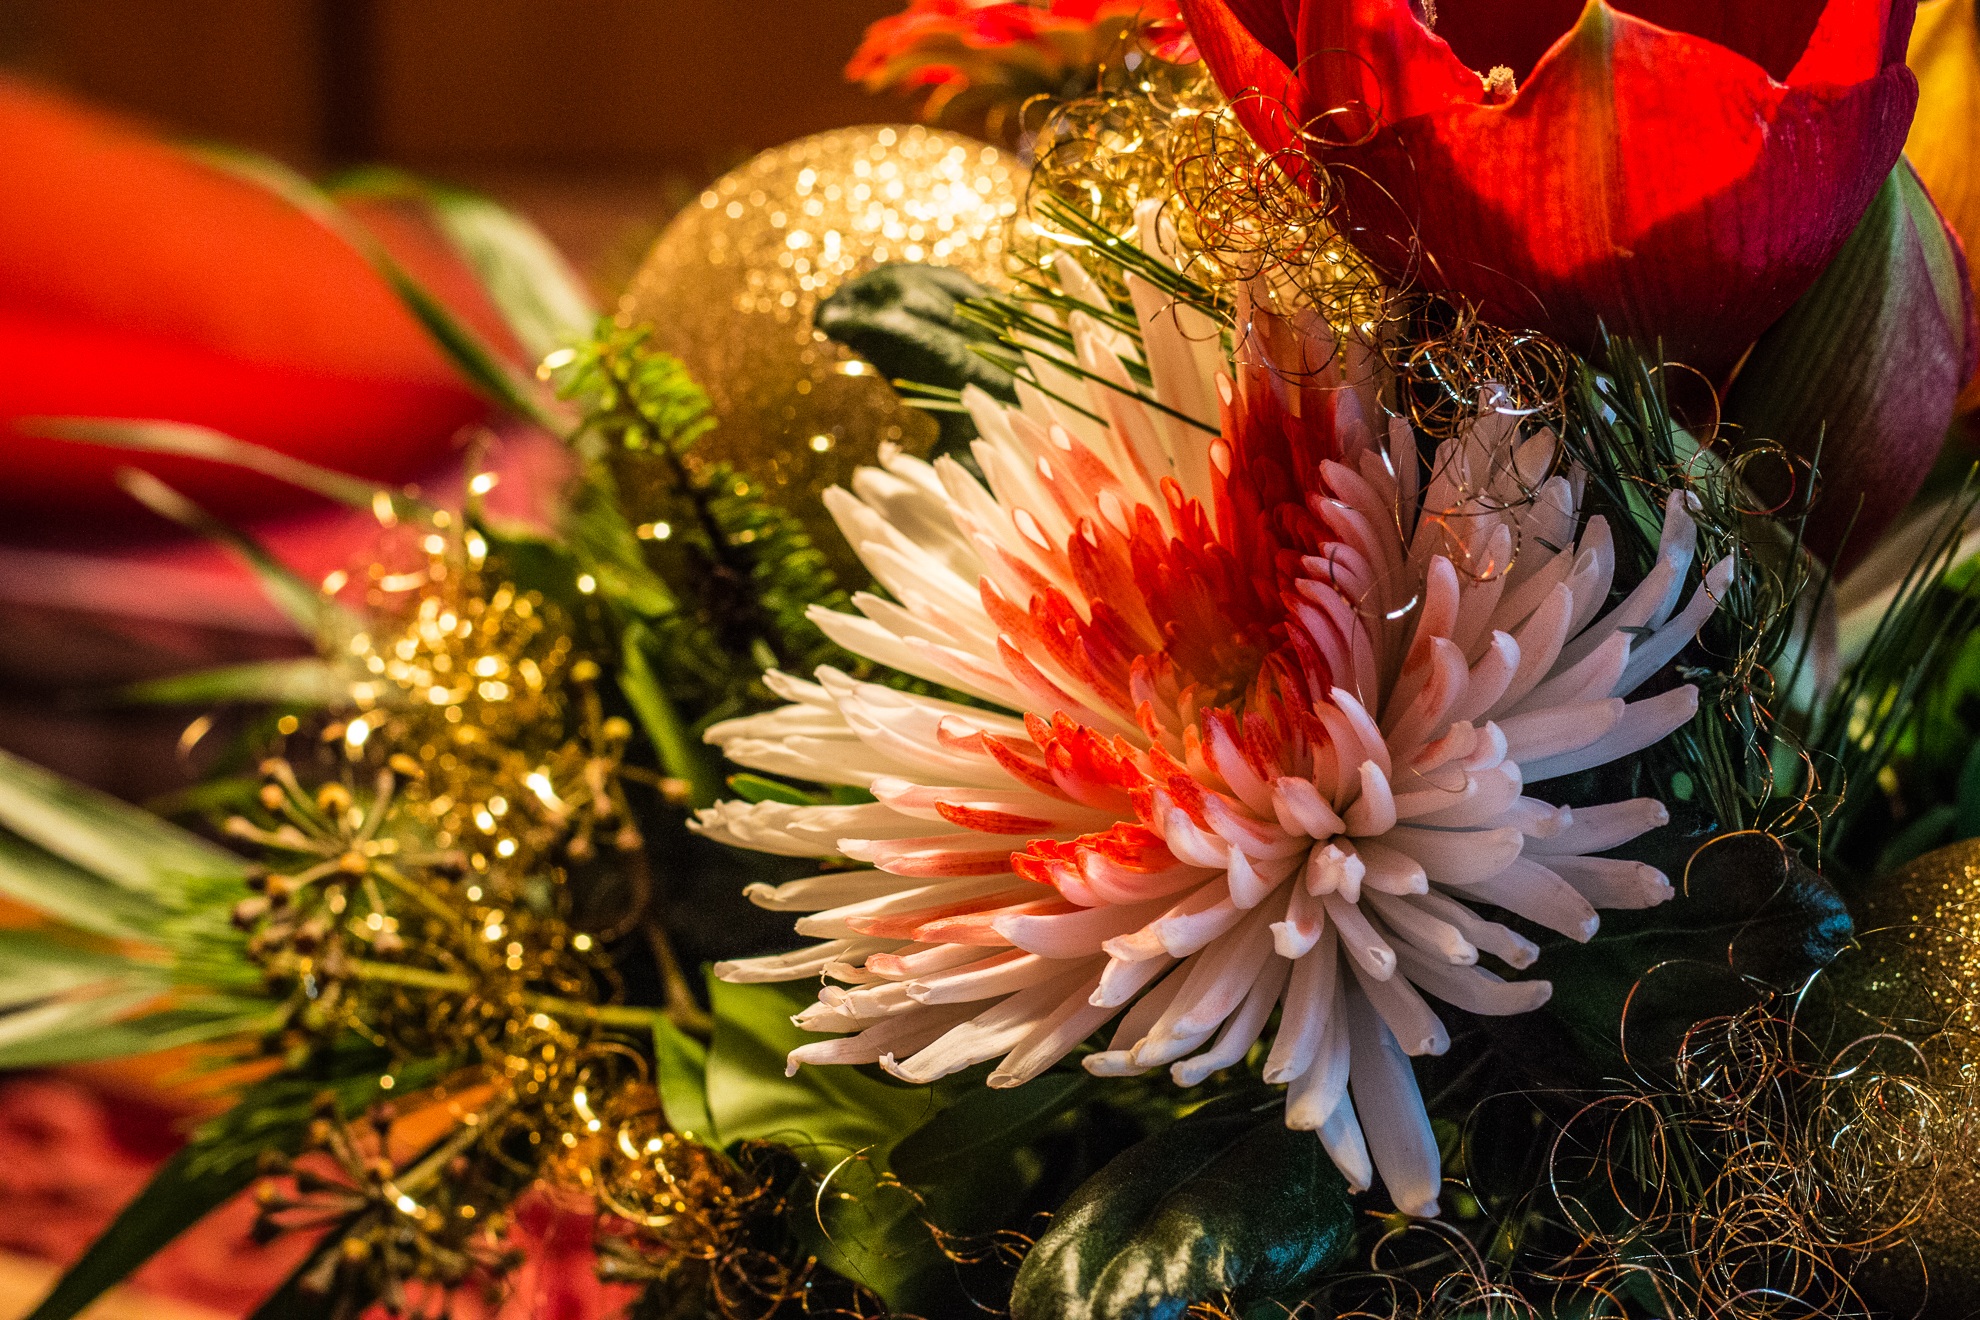
snow, plant, flower, petal, decoration, green, autumn, fashion, christmas, flora, christmas tree, advent, background, ball, santa claus, christmas motif, floristry, macro photography, christmas card, christmas greeting, flowering plant, daisy family, flower bouquet, floral design, christmas present, land plant, flower arranging